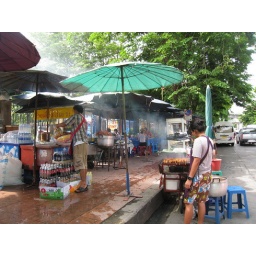
08 Food shops beside the road - toast chicken